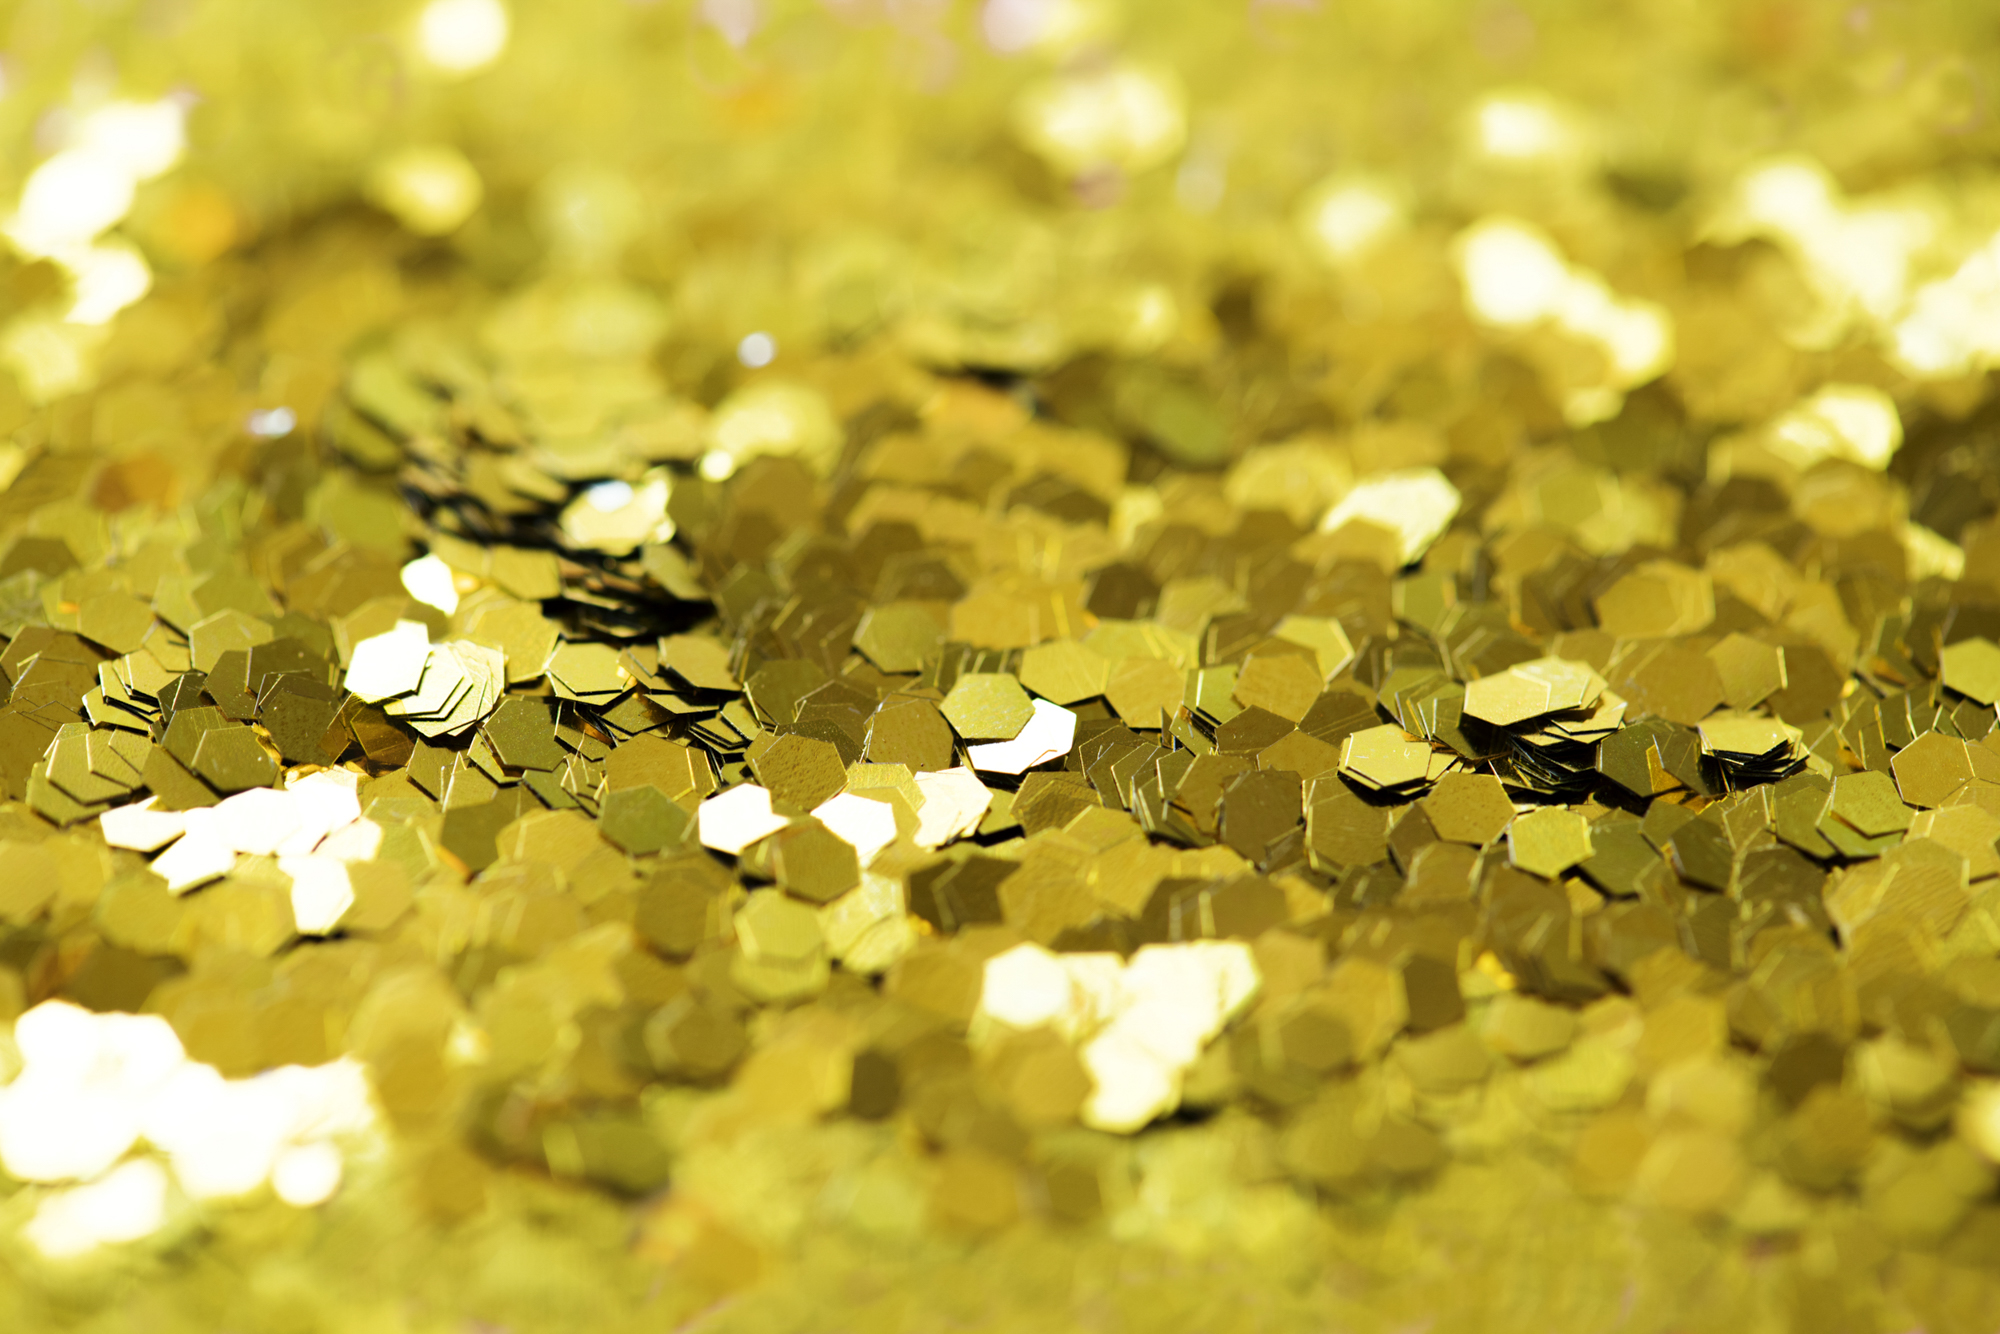
abstract, background, carnival, celebration, christmas, colorful, copper, craft, decoration, design, disco, effect, fashion, festive, girly, glamour, glitter, glittery, glow, glowing, gold, golden, metallic, name, party, pattern, retro, sequin, shimmer, shine, shiny, sparkle, sparkling, textile, texture, textured, wallpaper, yellow, macro photography, maidenhair tree, computer wallpaper